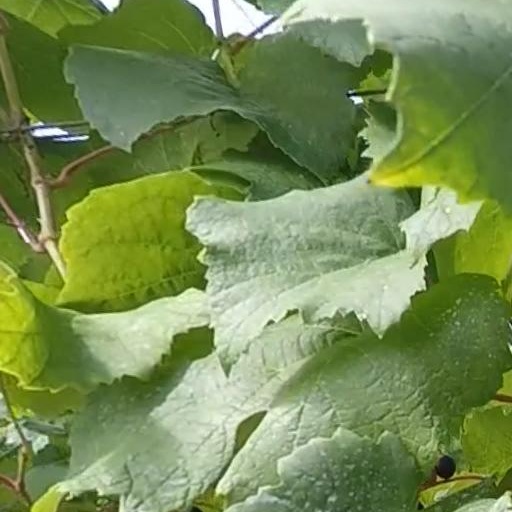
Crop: grape